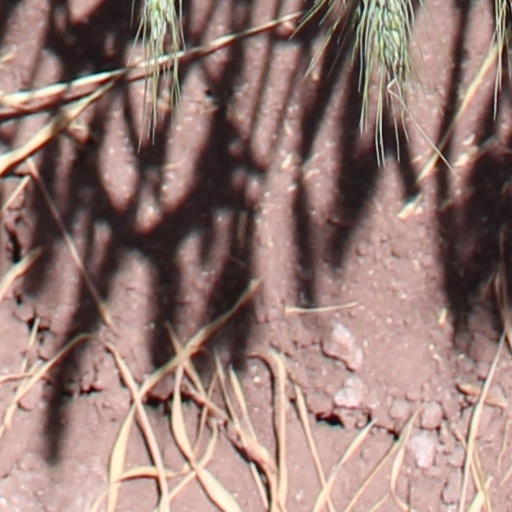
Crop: wheat